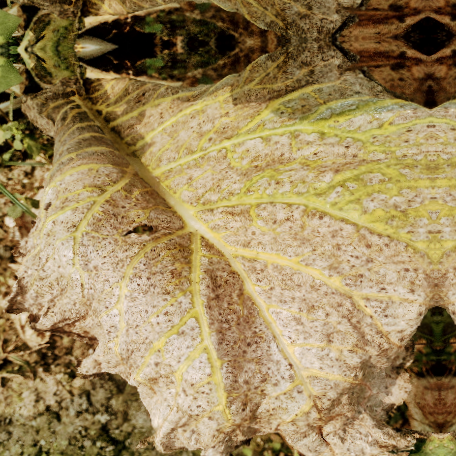
Label: Downy Mildew